Moonlit Landscape

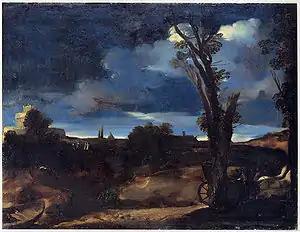
"Moonlit Landscape" (c. 1616) by Guercino

Moonlit Landscape is a c. 1616 oil-on-canvas landscape painting by the Italian Baroque artist Guercino, a rare instance of pure landscape in his work. It is now in the Nationalmuseum in Stockholm, to which it was donated in 1936 by court official Gösta Stenman via the Nationalmusei Vänner.